William J. Kayatta Jr.

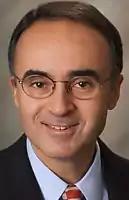

William Joseph Kayatta Jr. (born October 27, 1953) is an American lawyer who has served as a senior United States circuit judge of the United States Court of Appeals for the First Circuit.